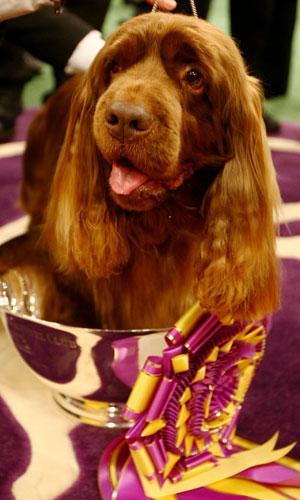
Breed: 217-n000034-Sussex_spaniel